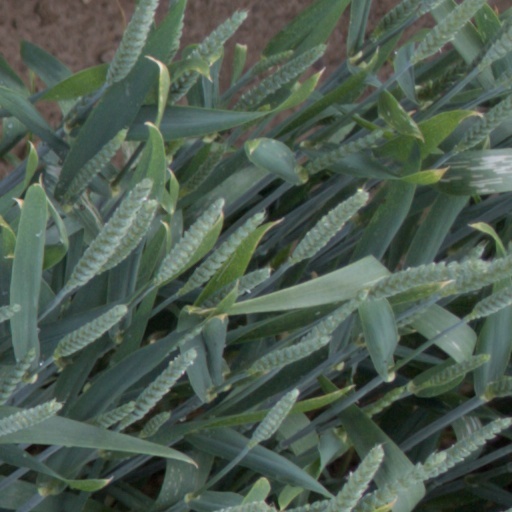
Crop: wheat